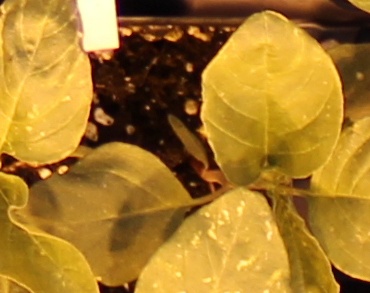
Label: Redroot Pigweed